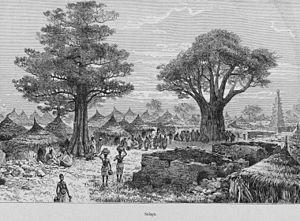
""Salaga""
Salaga est une ville du Ghana. Aujourd'hui capitale du district de Gonja est dans la Région du Nord, ce fut un haut lieu du commerce des esclaves.